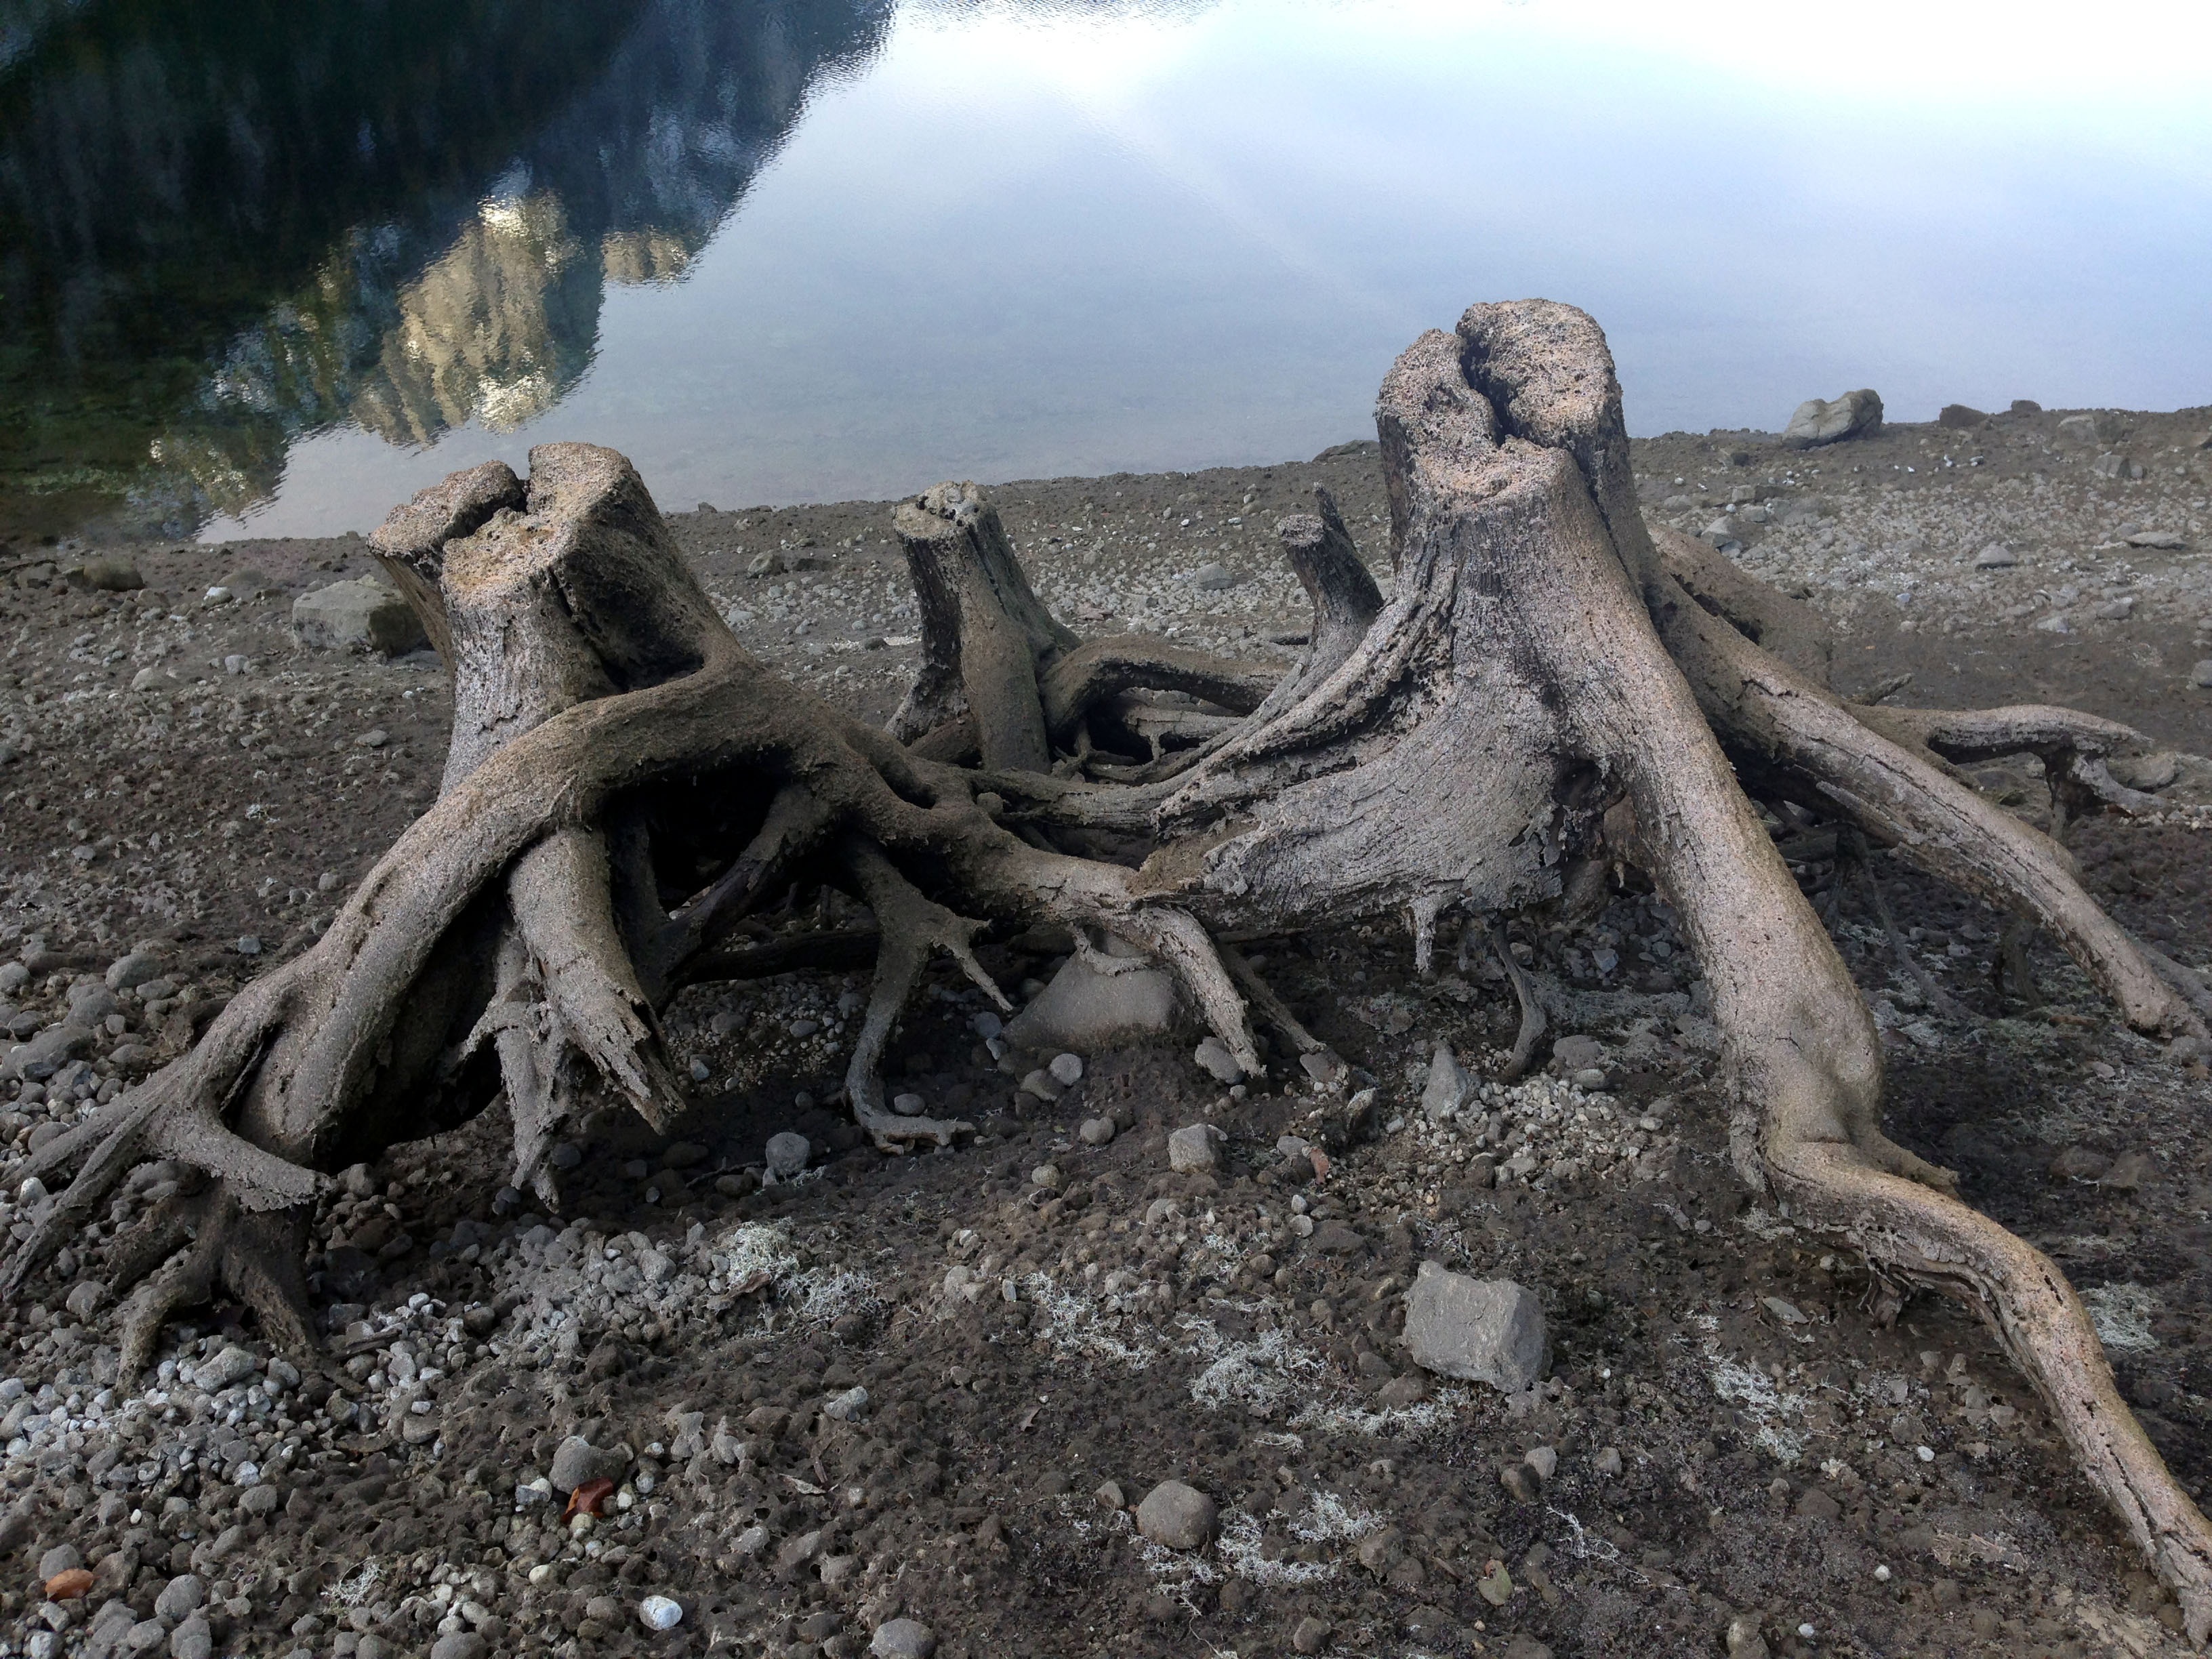
driftwood, tree, nature, plant, wood, overgrown, soil, root, tribe, geology, branches, gnarled, tree stump, devoured, woody plant